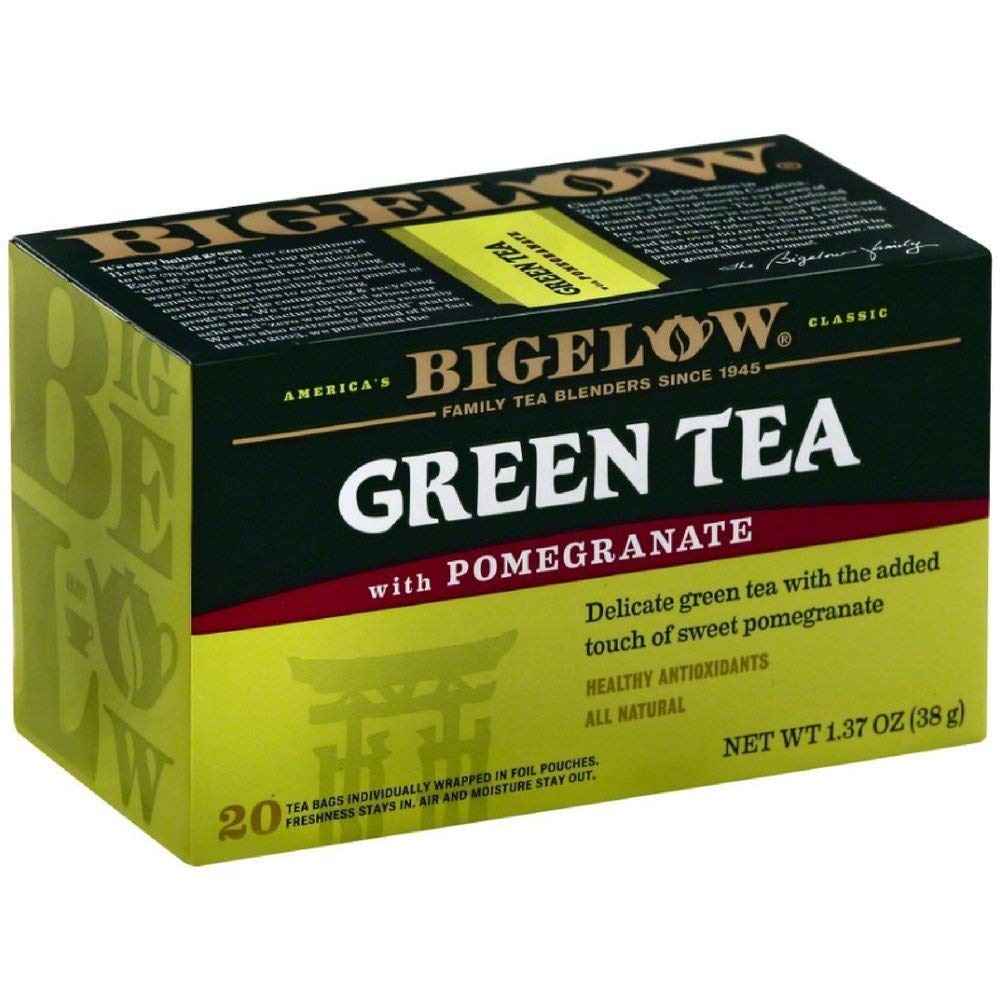
Item Name: Bigelow Tea Green with Pomegranate 20 Bags (Pack of 4)
Value: 80.0
Unit: Count

Price: 21.78